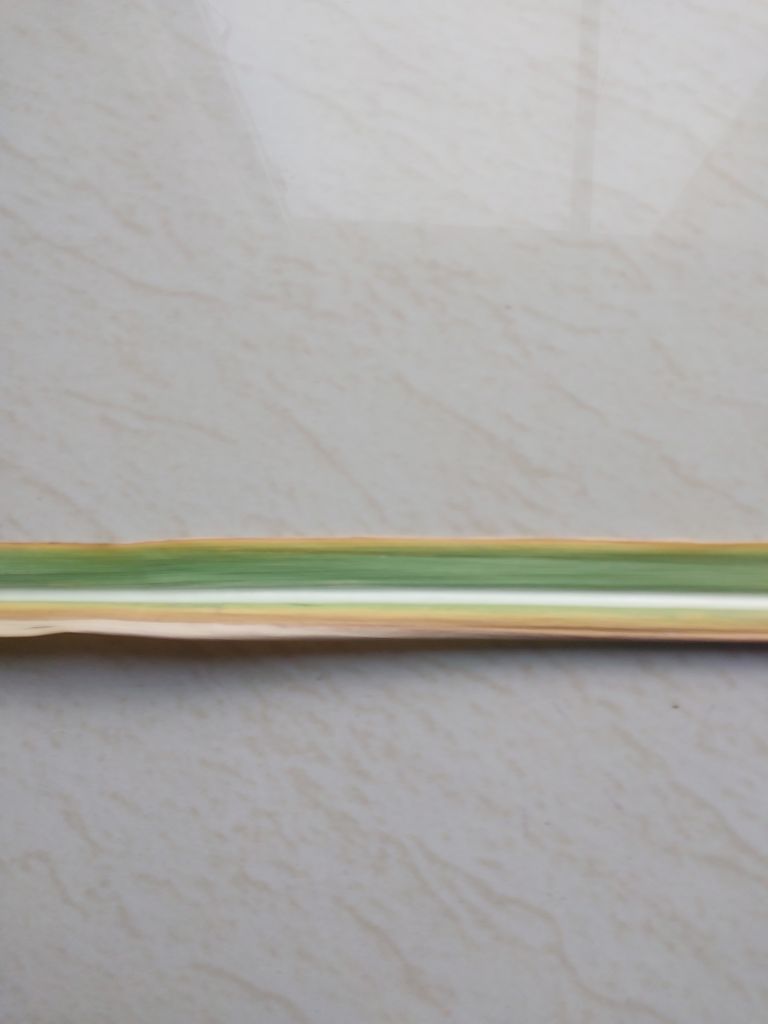
Label: Yellow Leaf